List of massacre sites in Rangpur district

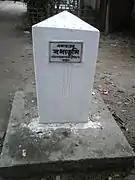
Killing Ground of 1971 - Memorial of the Massacre at Town Hall in 1971

On 30 April, Pakistan Army attacked Carmichael College. The Army killed Professor Chitta Ranjan Roy, Professor Boam Krishna Adhikari, Professor Kalachand Roy, Professor Md. Abdur Rahman, Professor Shah Solaiman Ali, and Professor Sunil Chandra Chakravorty. They buried the professors in a mass grave near Damdam Bridge.